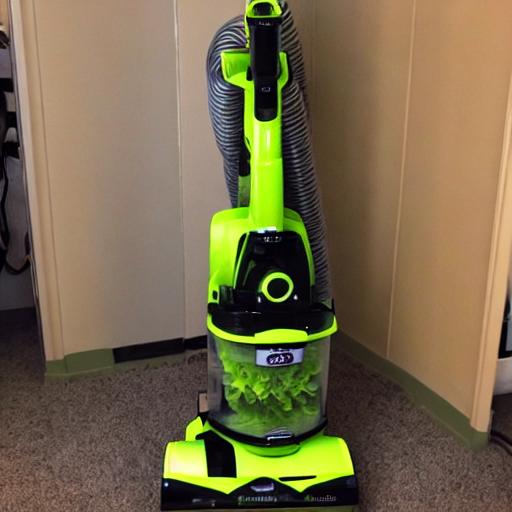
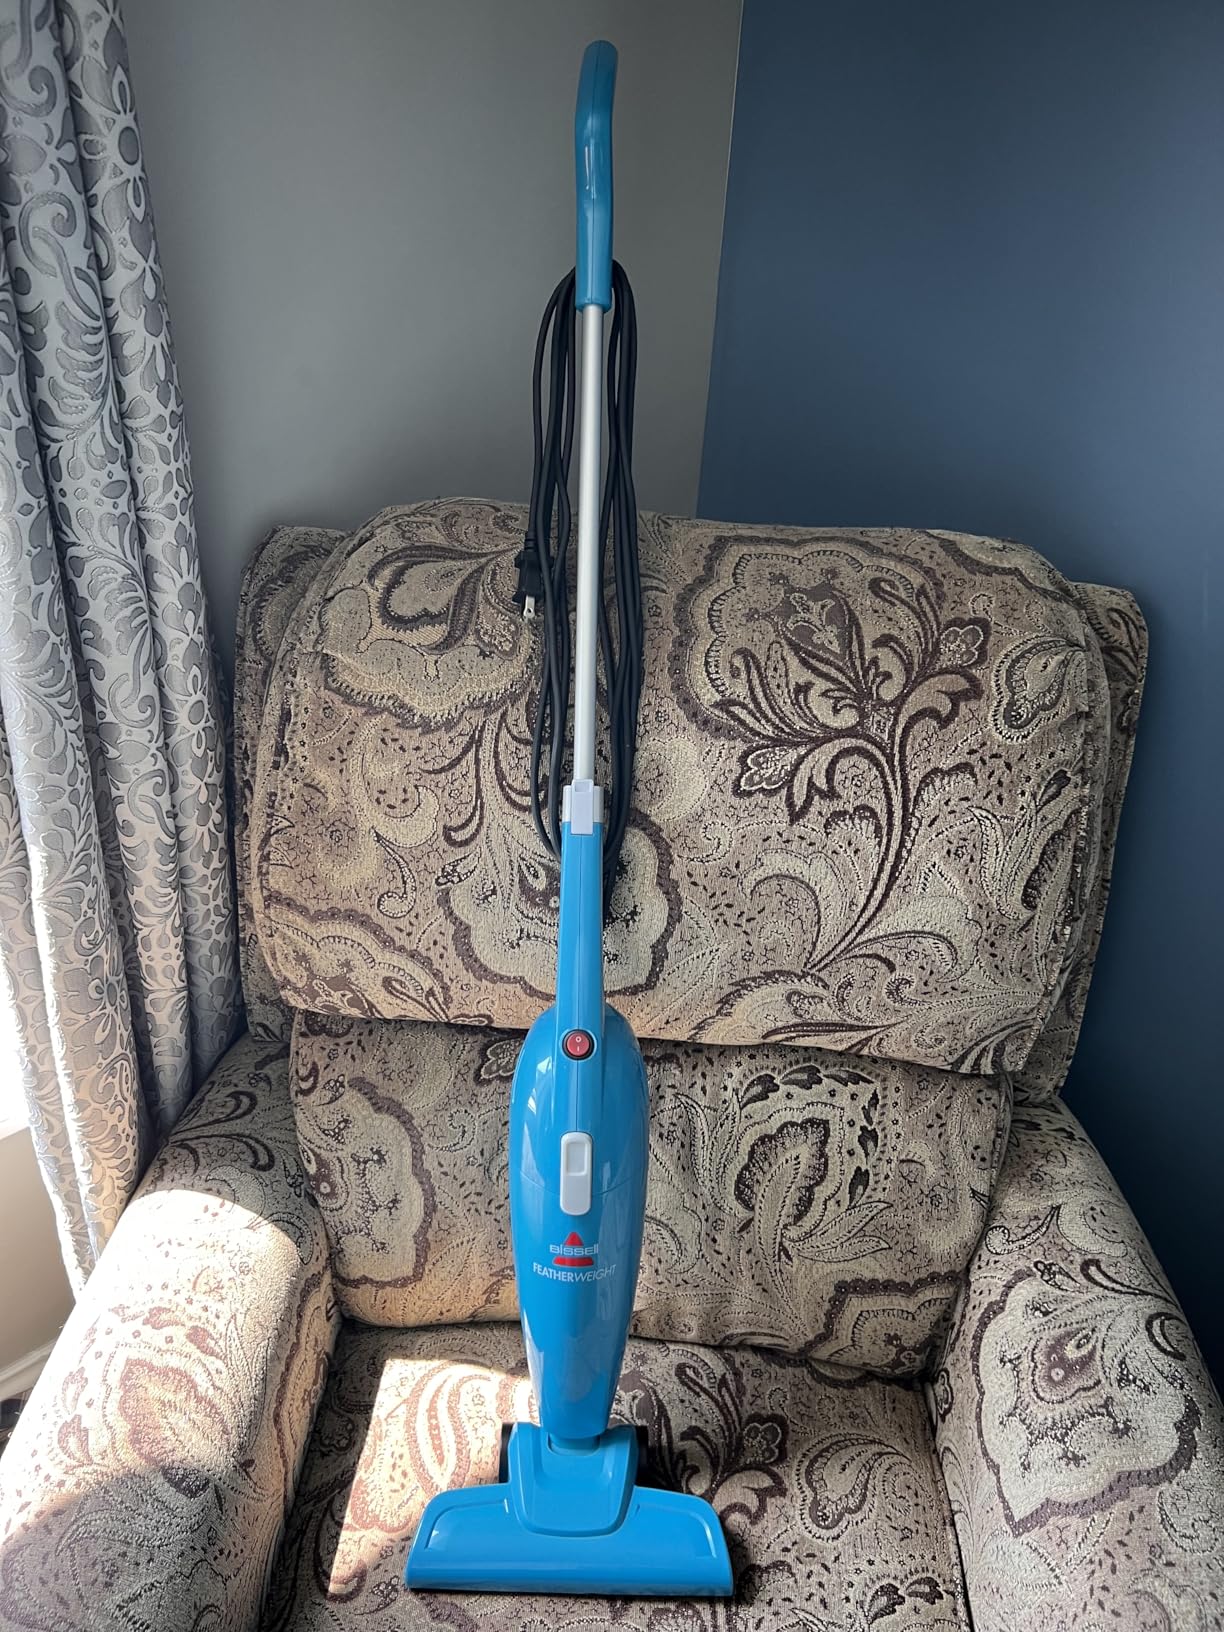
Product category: items_vacuum
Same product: no